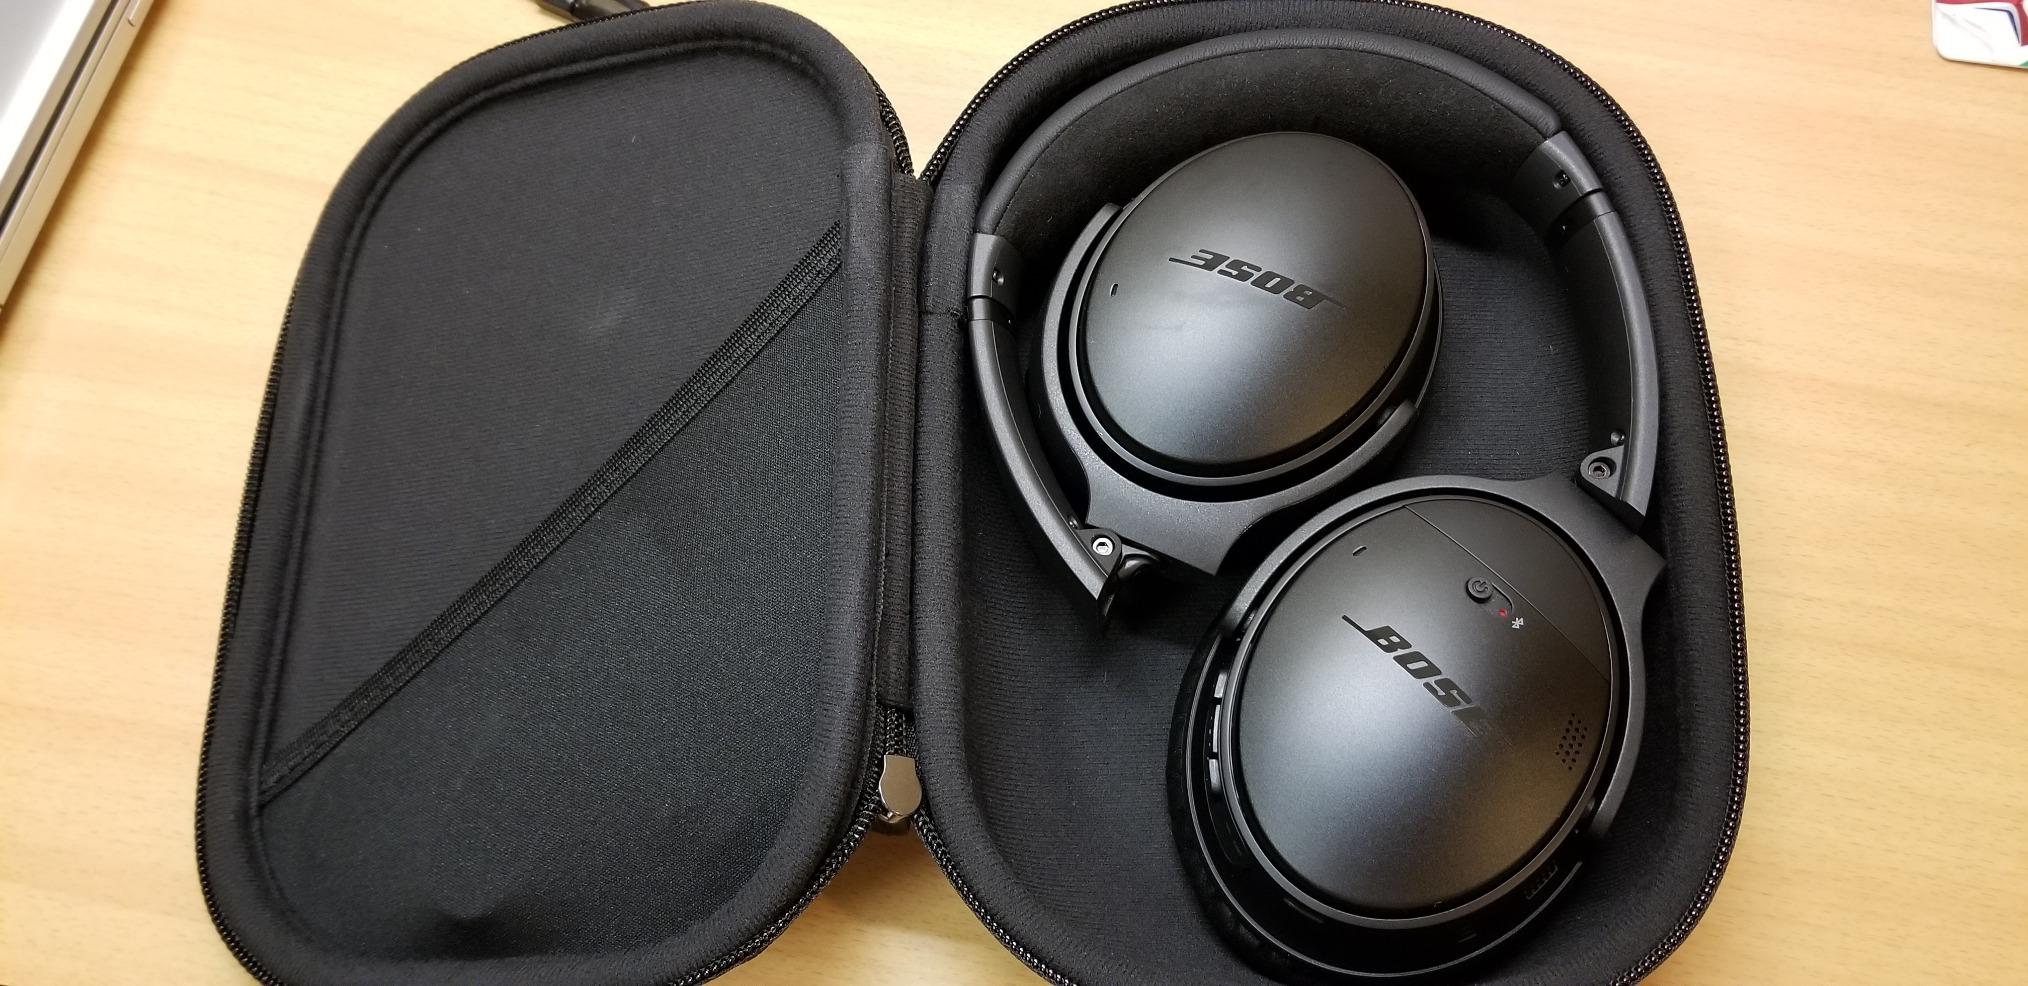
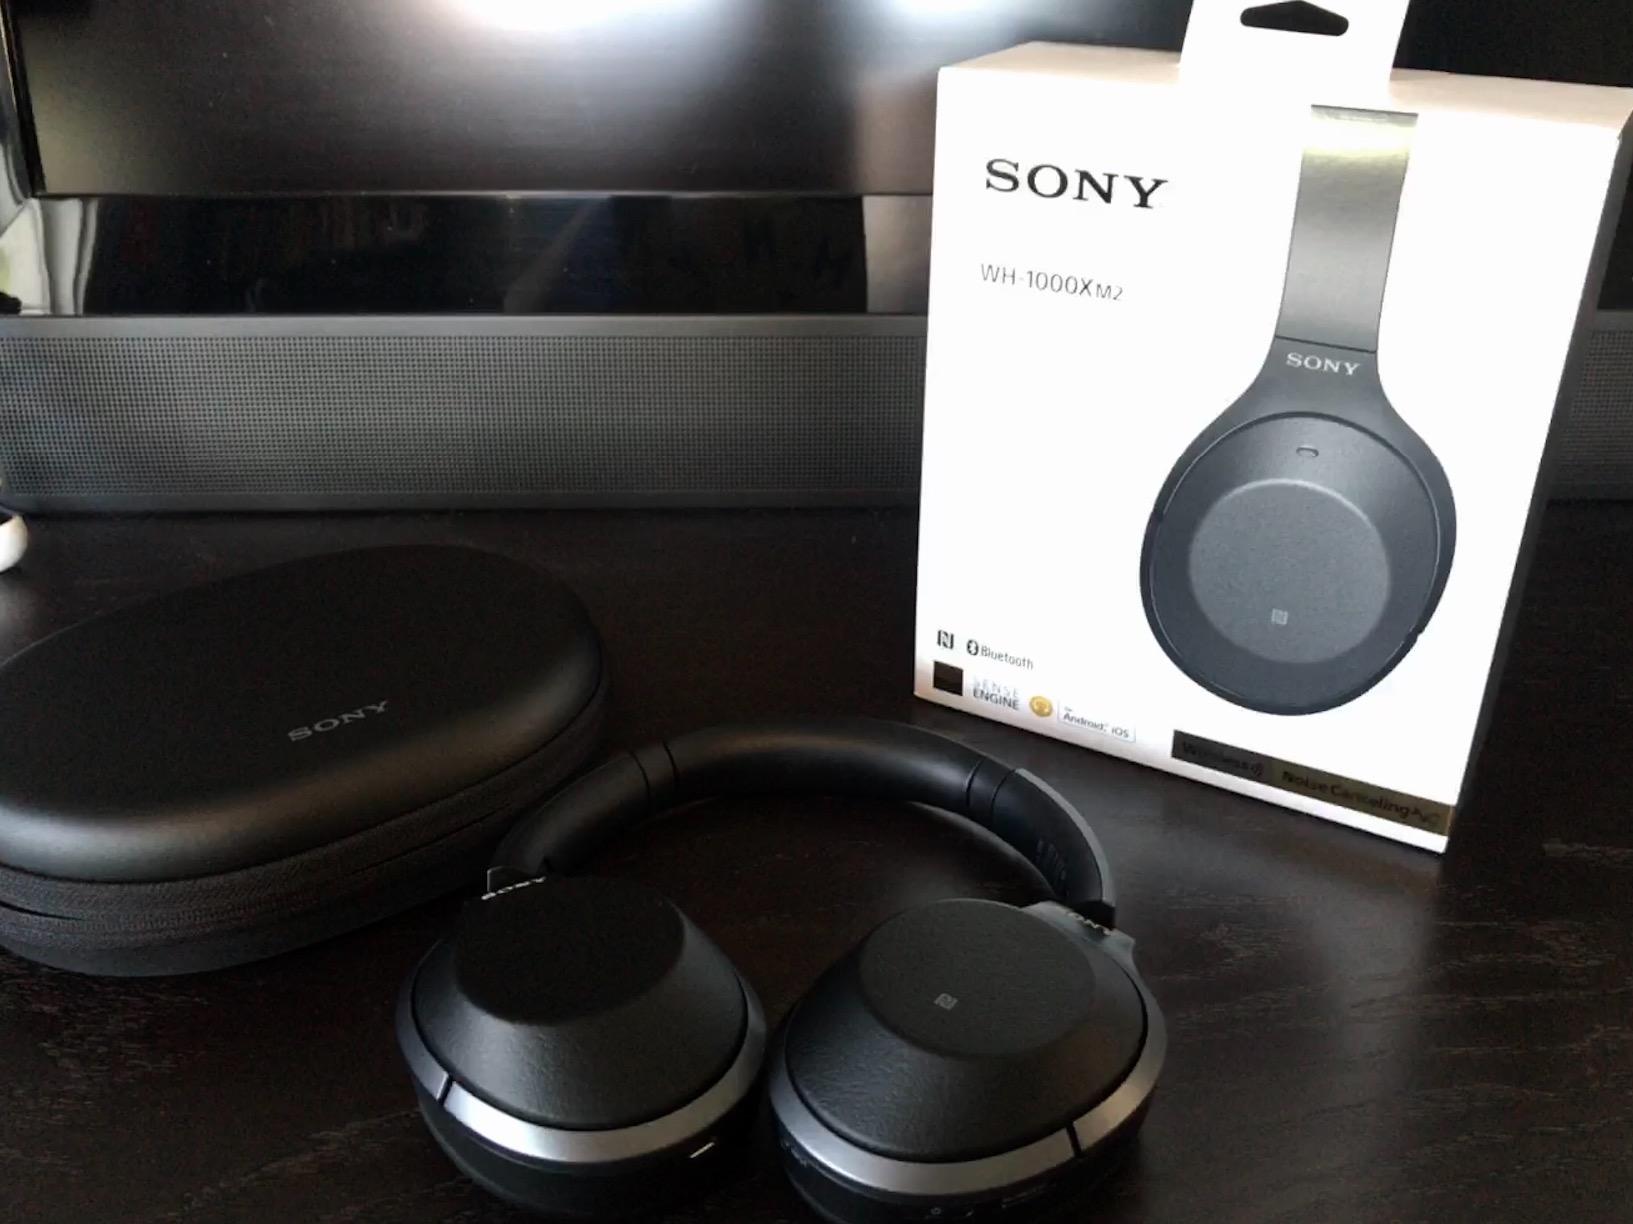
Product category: headphones
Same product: no